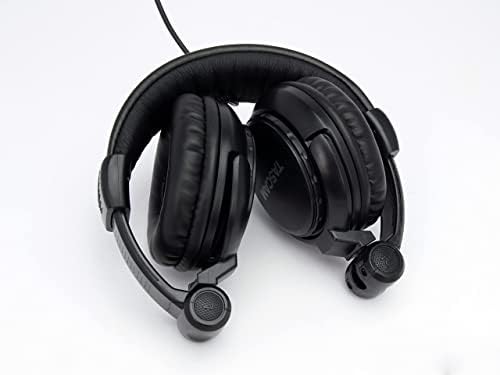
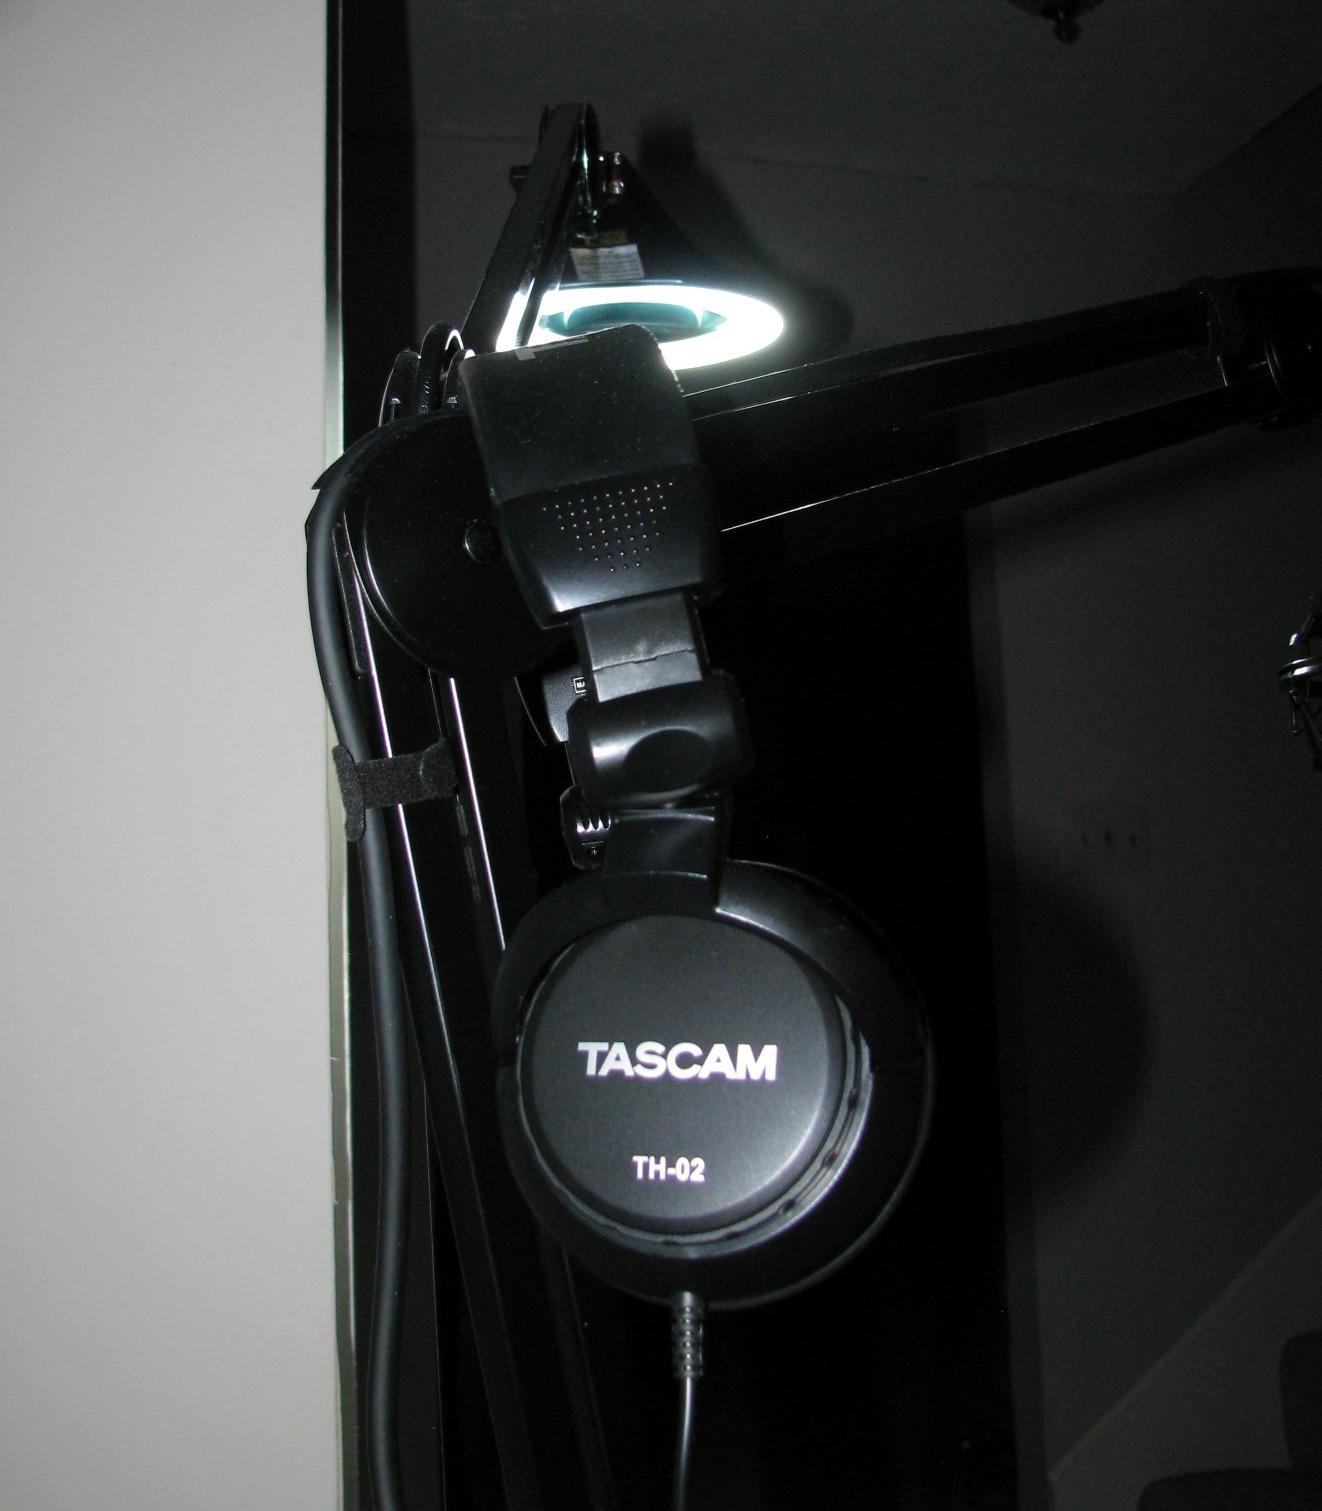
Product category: headphones
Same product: yes